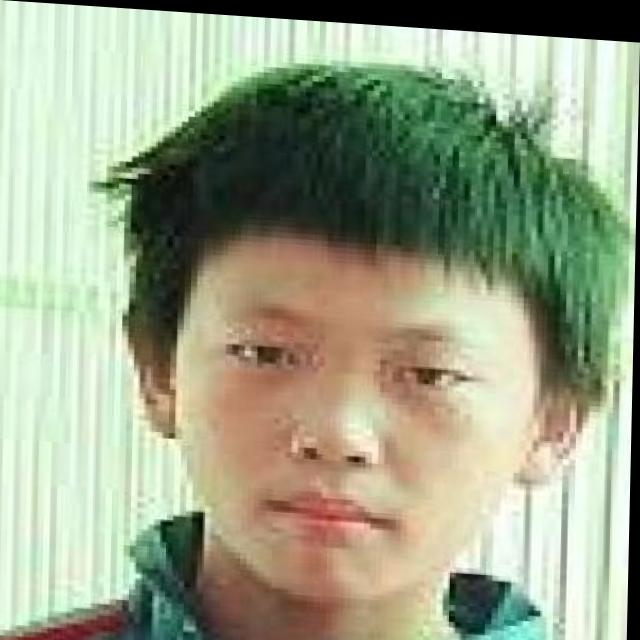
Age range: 13-20